Kangxi Emperor

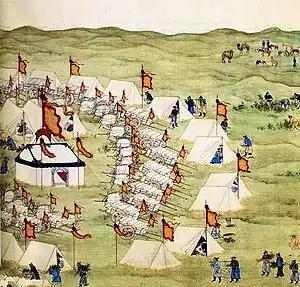
Emperor Kangxi's camp on Kerulen during the campaign of 1696.

The Outer Khalkha Mongols had preserved their independence, and only paid tribute to the Qing Empire. However, a conflict between the houses of Jasagtu Khan and Tösheetü Khan led to a dispute between the Khalkha and the Dzungars over the influence of Tibetan Buddhism. In 1688, the Dzungar chief, Galdan Boshugtu Khan, attacked the Khalkha from the west and invaded their territory. The Khalkha royal families and the first Jebtsundamba Khutuktu crossed the Gobi Desert and sought help from the Qing Empire in return for submission to Qing authority. In 1690, the Dzungars and Qing forces clashed at the Battle of Ulan Butung in Inner Mongolia, in which the Qing eventually emerged as the victor.